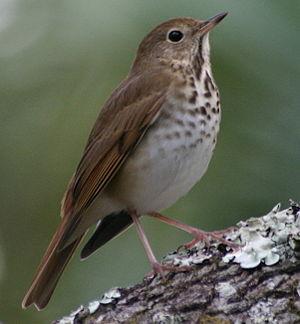
La Grive solitaire est une espèce de passereaux appartenant à la famille des Turdidae.